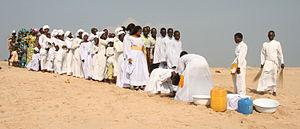
Le Bénin, en forme longue la république du Bénin, est un État d'Afrique de l'Ouest, qui couvre une superficie de 114 764 km² et s'étend sur 700 km, du fleuve Niger au nord à la côte atlantique au sud. Le Bénin comptait 10 741 458 habitants en 2016. Le pays fait partie de la CEDEAO et a comme voisins le Togo à l'ouest, le Nigeria à l'est, le Niger au nord-nord-est et le Burkina Faso au nord-nord-ouest.